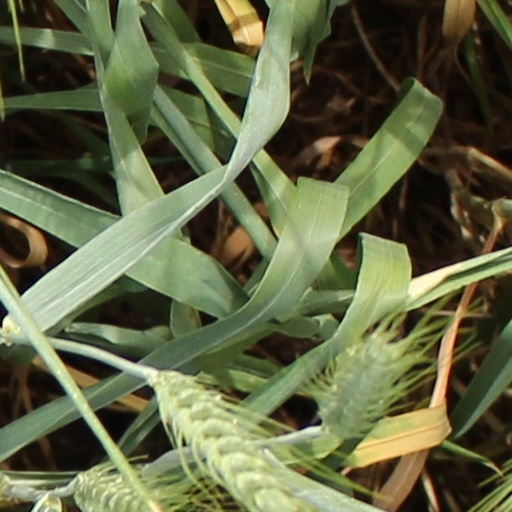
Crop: wheat